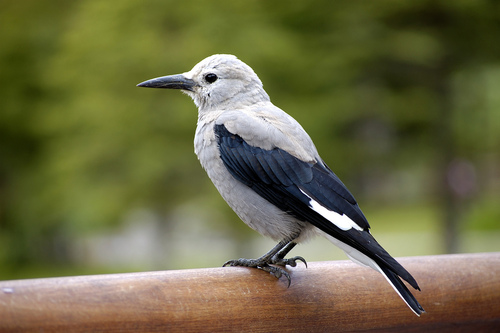
this bird is mostly white with black primaries, and a long sharp bill.
a small bird with a large black beak, black wing feathers, and an all white belly and head.
this is a white bird with black wings and tail and a long black beak.
this bird has a gray belly and breast with a black wing, and long pointy bill.
this bird has a big grey beak, and a white body with black wings.
white bird, with a white back that forms into a point, mid back and then jet black to the tail with a small white spot under the convert, large, pointy beak.
this bird has wings that are black and has a white belly
this bird has wings that are black and has a white bodya small bird with a gray back and belly and head, with blue wings and tail.
this bird has a white crown, blue primaries, and a white belly.
Species: Clark Nutcracker